HMS Cardiff (D108)

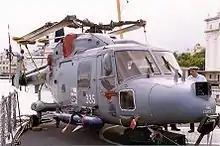
"Cardiff"'s Lynx helicopter, no. 335, with a Sea Skua missile

Royal Navy Lynxes worked in combination with US Seahawks during the Gulf War. The American helicopters lacked an effective anti-ship missile, but had superior surveillance capability compared to the British Lynx. They would locate hostile boats for the British helicopters, which would then attack the target with its Sea Skua missiles. In total, Lynx helicopters flew nearly 600 sorties during the Gulf War, while their crews and engineers maintained flying rates three times their norm.